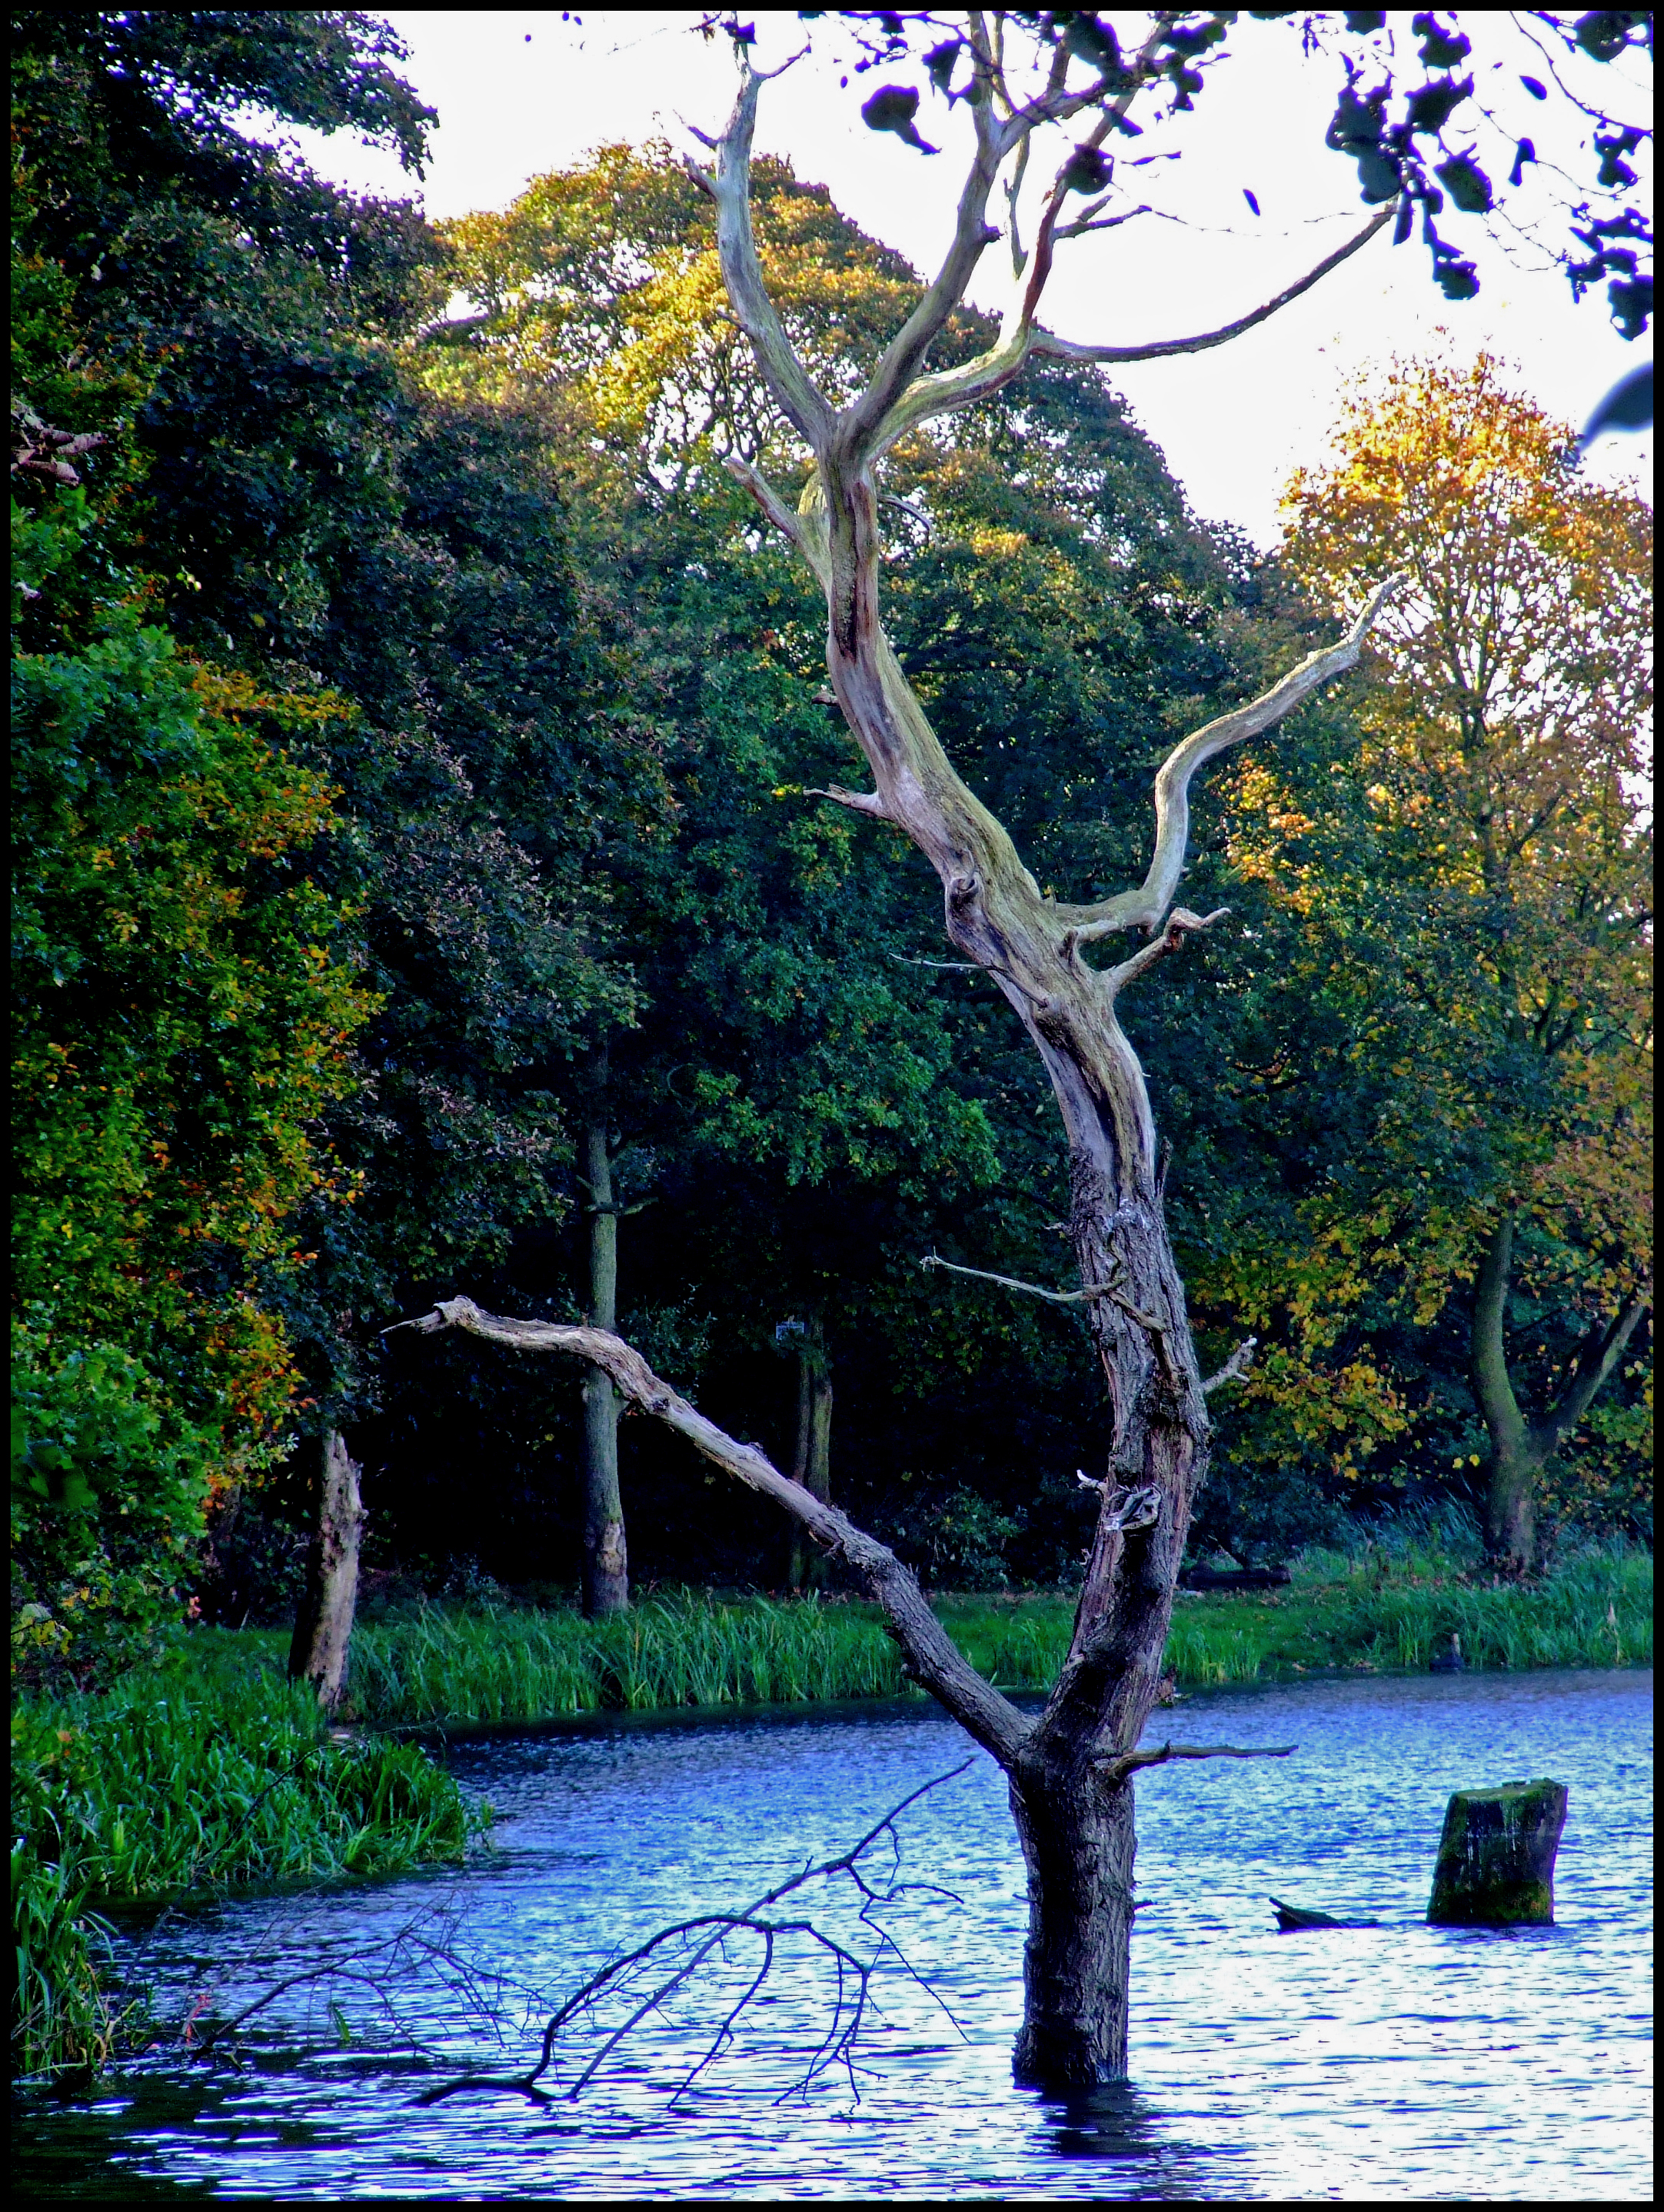
tree, nature, branch, plant, leaf, flower, river, canal, reflection, autumn, park, botany, garden, season, buildings, ruins, woodland, woody plant